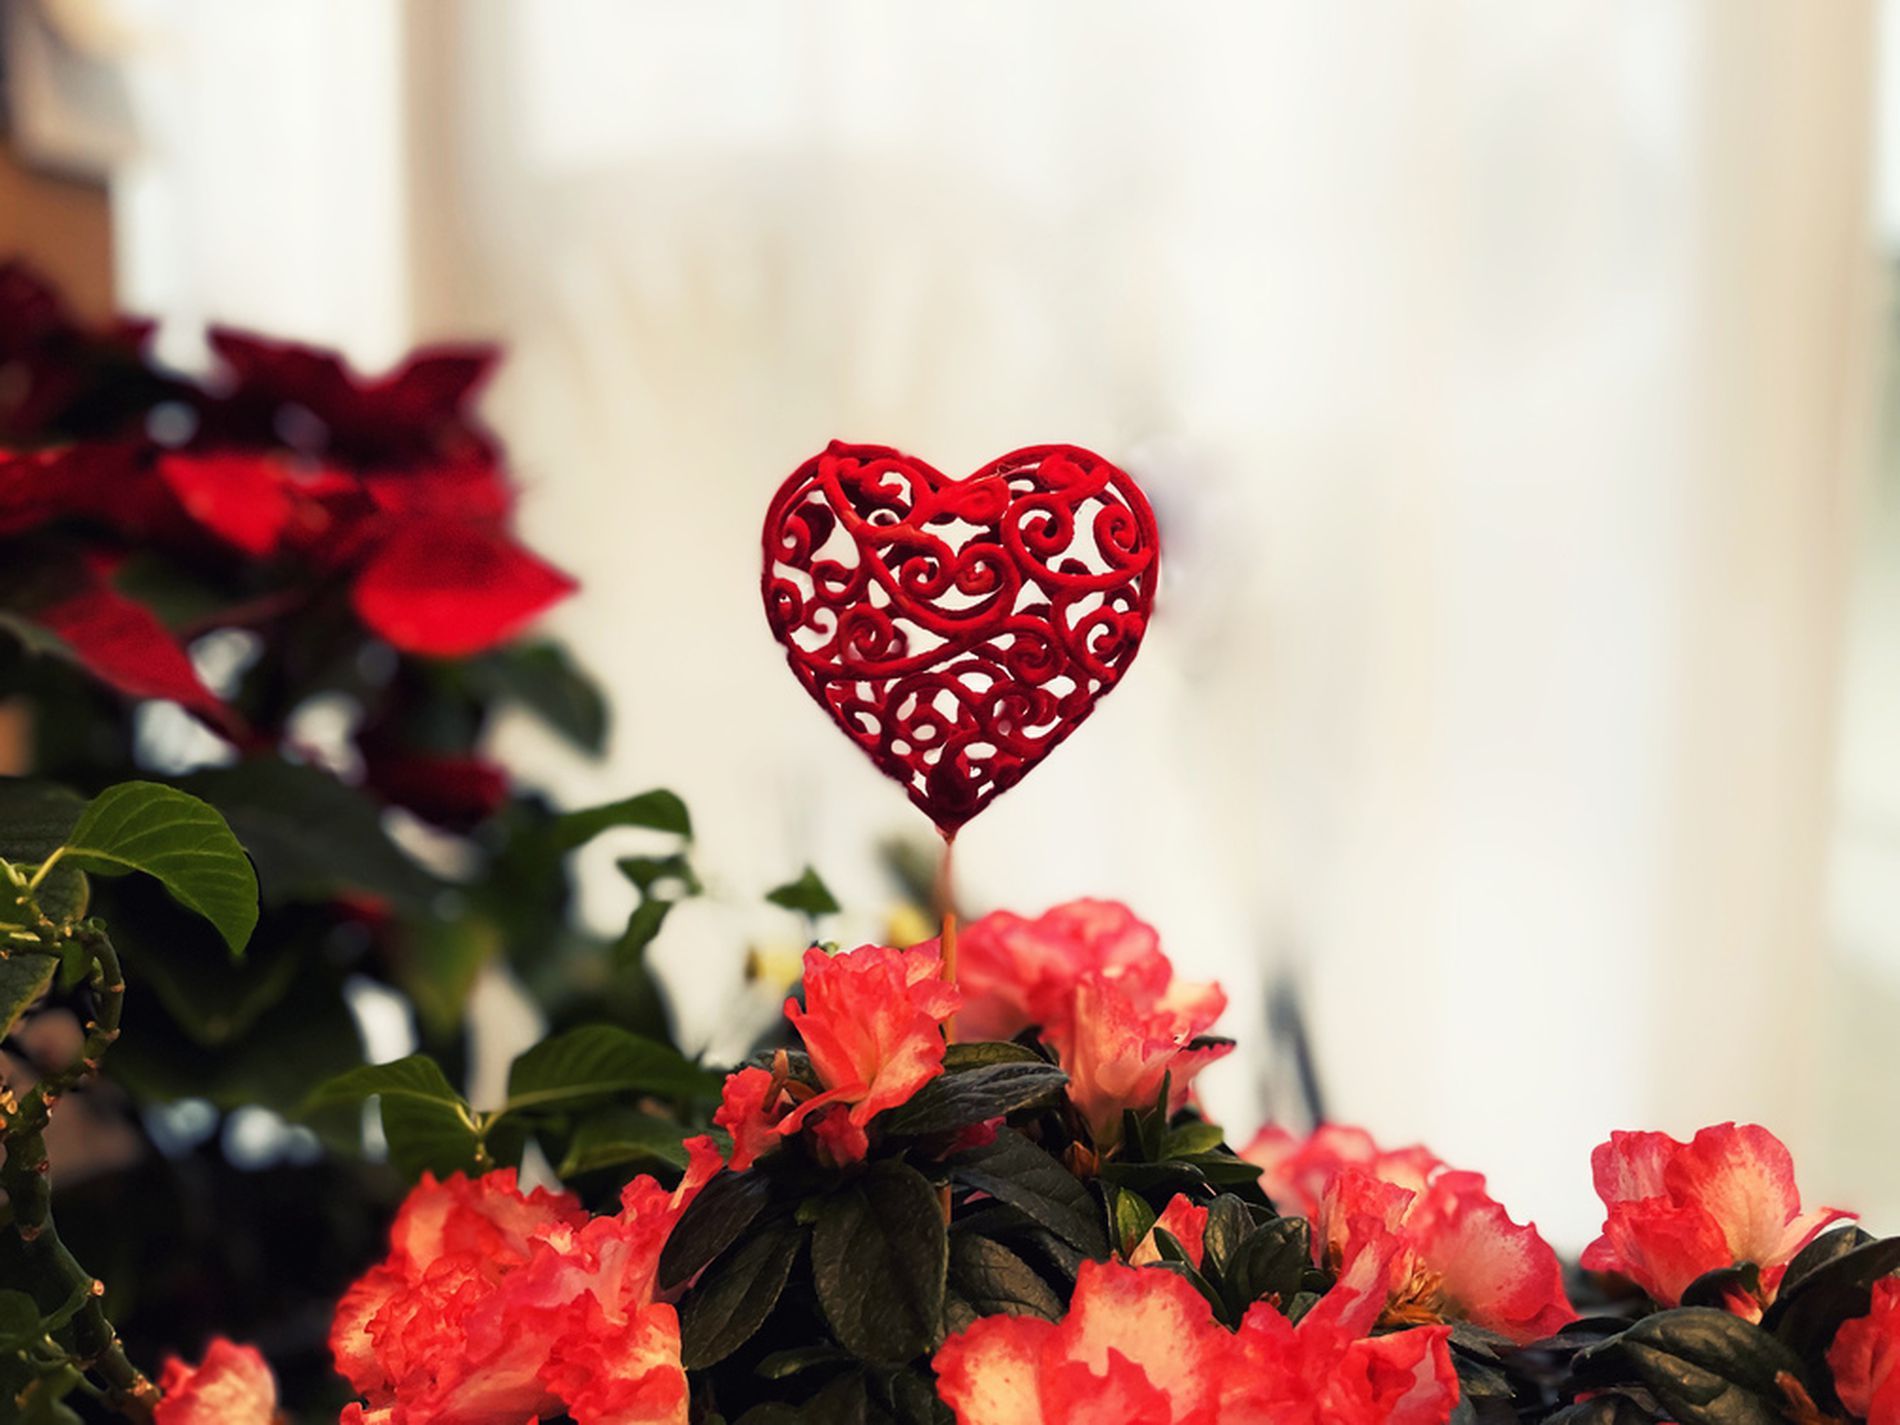
Decorative Red Heart shape.
A red ornamental heart shape is positioned on a stick above a bunch of vibrant red flowers. The heart stands out as the focal point of the image and is surrounded by green leaves and also more red flowers in the blurred background.
A close-up shot of a red ornamental heart shape positioned on a stick above a bunch of vibrant red flowers. The heart stands out as the focal point of the image, surrounded by green leaves and additional red flowers in the blurred background, evoking a dreamy and romantic mood with warm lighting and rich colors.
Labels: Symbol, Love Heart Symbol, Flower, Plant, Leaf, Petal, Background, Love Symbol, Flowers
Camera: Apple iPhone 12 mini
Lens: iPhone 12 mini back dual wide camera 4.2mm f/1.6
Aperture: F1.6
Exposure: 1/100 sec
ISO: 125
Focal length: 4.2 mm